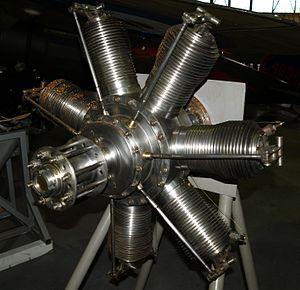
Le Gnome 7 Omega est un moteur d'avion français doté de sept cylindres refroidit par air et produit par Gnome et Rhône. Il a été exposé au Salon de l'Aérospatiale de Paris en décembre 1908 et a été utilisé pour la première fois en 1909. Il s'agit du premier moteur rotatif d'aviation produit en quantité au monde. Son introduction a révolutionné l’industrie aéronautique et a été utilisé par de nombreux aéronefs. Il développe 50 ch à partir d'une cylindré de 8 l. Un moteur Gnome Omega équipe le Blackburn Type D de 1912, propriété de la Shuttleworth Collection, le plus ancien avion en état de navigabilité de conception britannique connu dans le monde. Une version à deux rangées du même moteur a également été produite, connue sous le nom de Gnome 14 Omega-Omega ou Gnome 100 HP. Le prototype du moteur Omega existe toujours et est exposé au National Air and Space Museum des États-Unis.